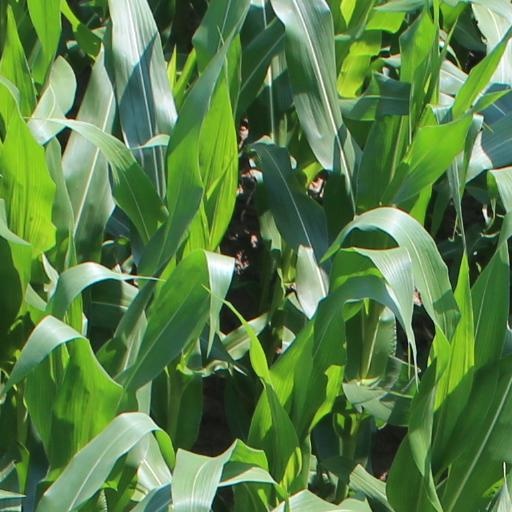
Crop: maize; corn